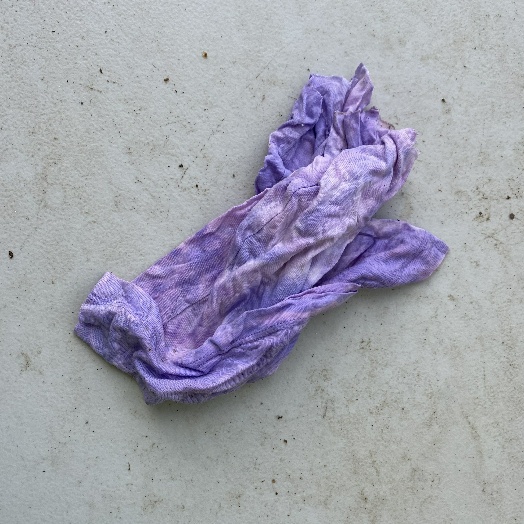
Label: Textile Trash